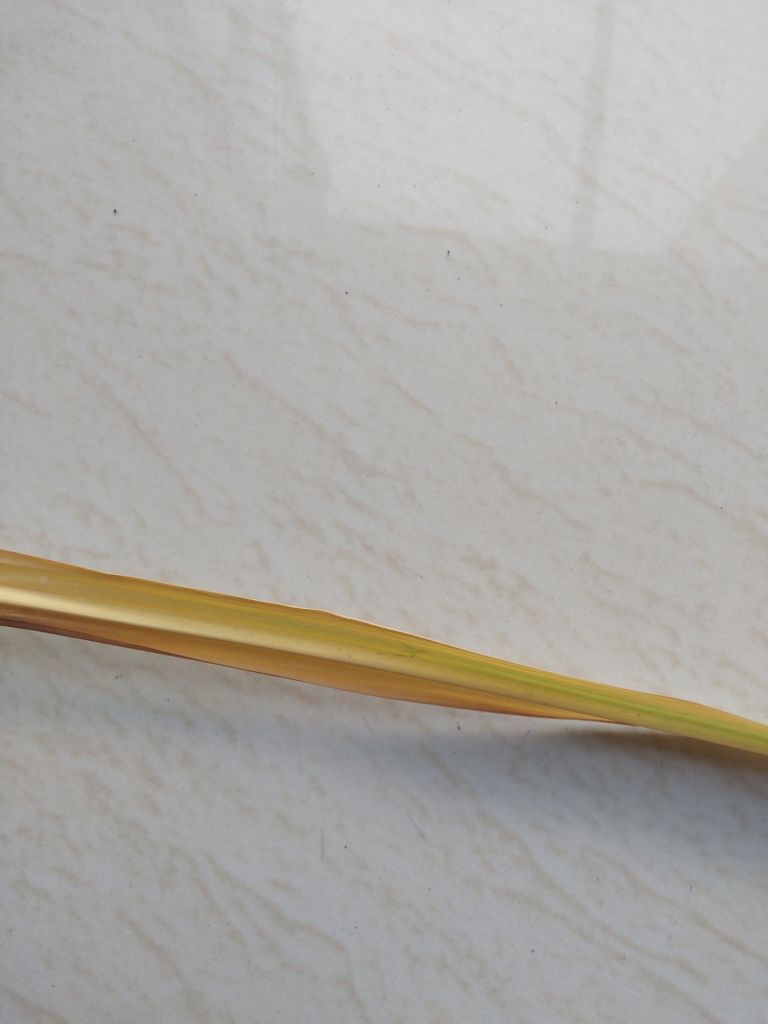
Label: Dried